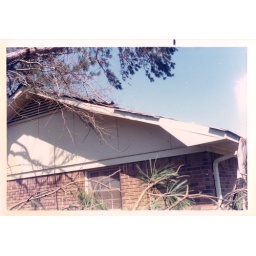
Photo taken by Janet Cotton. Damaged roof over boys' bedroom where either a tree hit or the wind pulled.